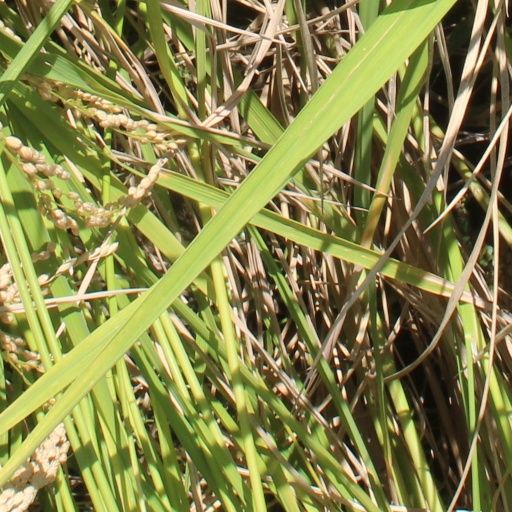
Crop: rice